Yeh Zindagi Hai

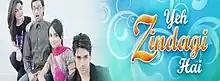
Promotional poster

Yeh Zindagi Hai is a Pakistani Urdu language comedy-drama television series that showed on Geo Entertainment from 2008 to 2013. It initially starred Javeria Saud, Saud Qasmi, Moammar Rana, Hina Dilpazeer, and Sana Fakhar. It became one of the longest-running television series in the history of Pakistani television, showing for six and a half years with more than 300 episodes. "Yeh Zindagi Hai" was hugely popular from its premier and made its leading actress, Javeria Saud, an overnight star.